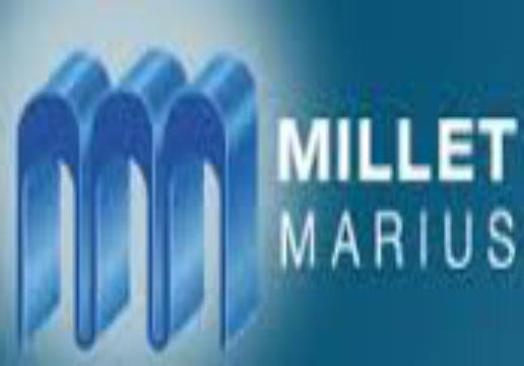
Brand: millet-1
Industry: Others